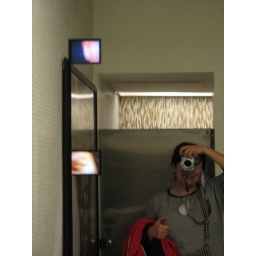
video in the bathroom mirror